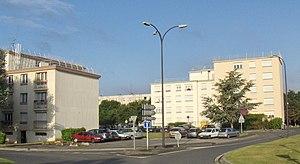
Vue du quartier Lefébure, quartier des années 1960 -1970 au nord de la commune de Chantilly.
Chantilly est une commune française située dans le département de l'Oise, en région Hauts-de-France. Située au cœur de la forêt de Chantilly, dans la vallée de la Nonette, elle se trouve au centre d'une agglomération d'environ 37 000 habitants. Au dernier recensement de 2017, la commune comptait 10 863 habitants appelés les Cantiliens.